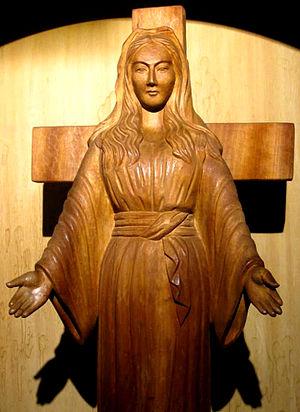
Une apparition mariale, appelée aussi mariophanie, est un supposé phénomène surnaturel se rapportant spécifiquement à une vision de la Vierge Marie, mère de Jésus. La tradition populaire rapporte de nombreuses apparitions mariales et l'Église catholique n'en a reconnu qu'une vingtaine. L'Église copte orthodoxe a également reconnu quelques apparitions au cours du XXᵉ siècle. L'événement prend généralement le nom de la ville où il se produit. Curieusement, le pays où la dévotion à Marie, mère de Dieu, est la plus intense et la plus fervente, la Russie, n'a été gratifié d'aucune apparition mariale. Ce qui fit dire que si les apparitions sont à l'ouest, la dévotion est à l'est.
Notre-Dame d’Akita est le vocable sous lequel est invoquée la Vierge Marie qui aurait délivré trois messages à une religieuse japonaise, Sœur Agnès Sasagawa Katsuko les 6 juillet, 3 août et 13 octobre 1973 à Akita au Japon.